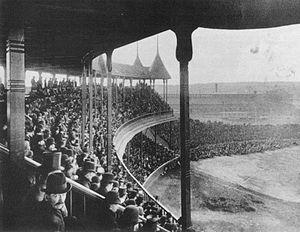
Les Braves d'Atlanta sont une franchise de baseball de la Ligue majeure de baseball située à Atlanta. Fondée à Boston en 1871, cette franchise déménage à Milwaukee en 1953 avant de rejoindre Atlanta en 1966. Atlanta est la seule franchise de la MLB à avoir gagné le titre dans trois villes différentes : à Boston, à Milwaukee et à Atlanta.